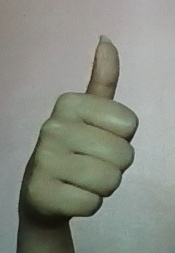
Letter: aleff